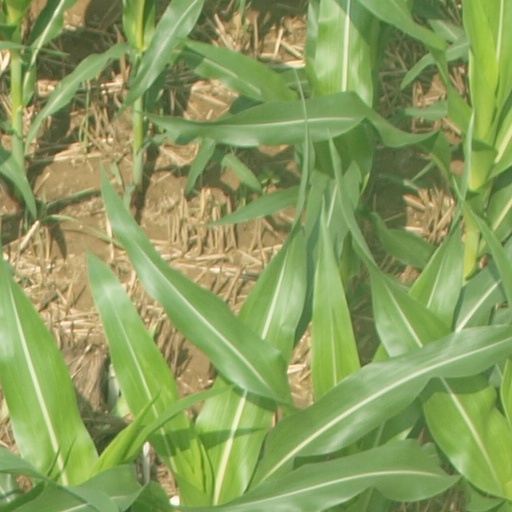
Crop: maize; corn